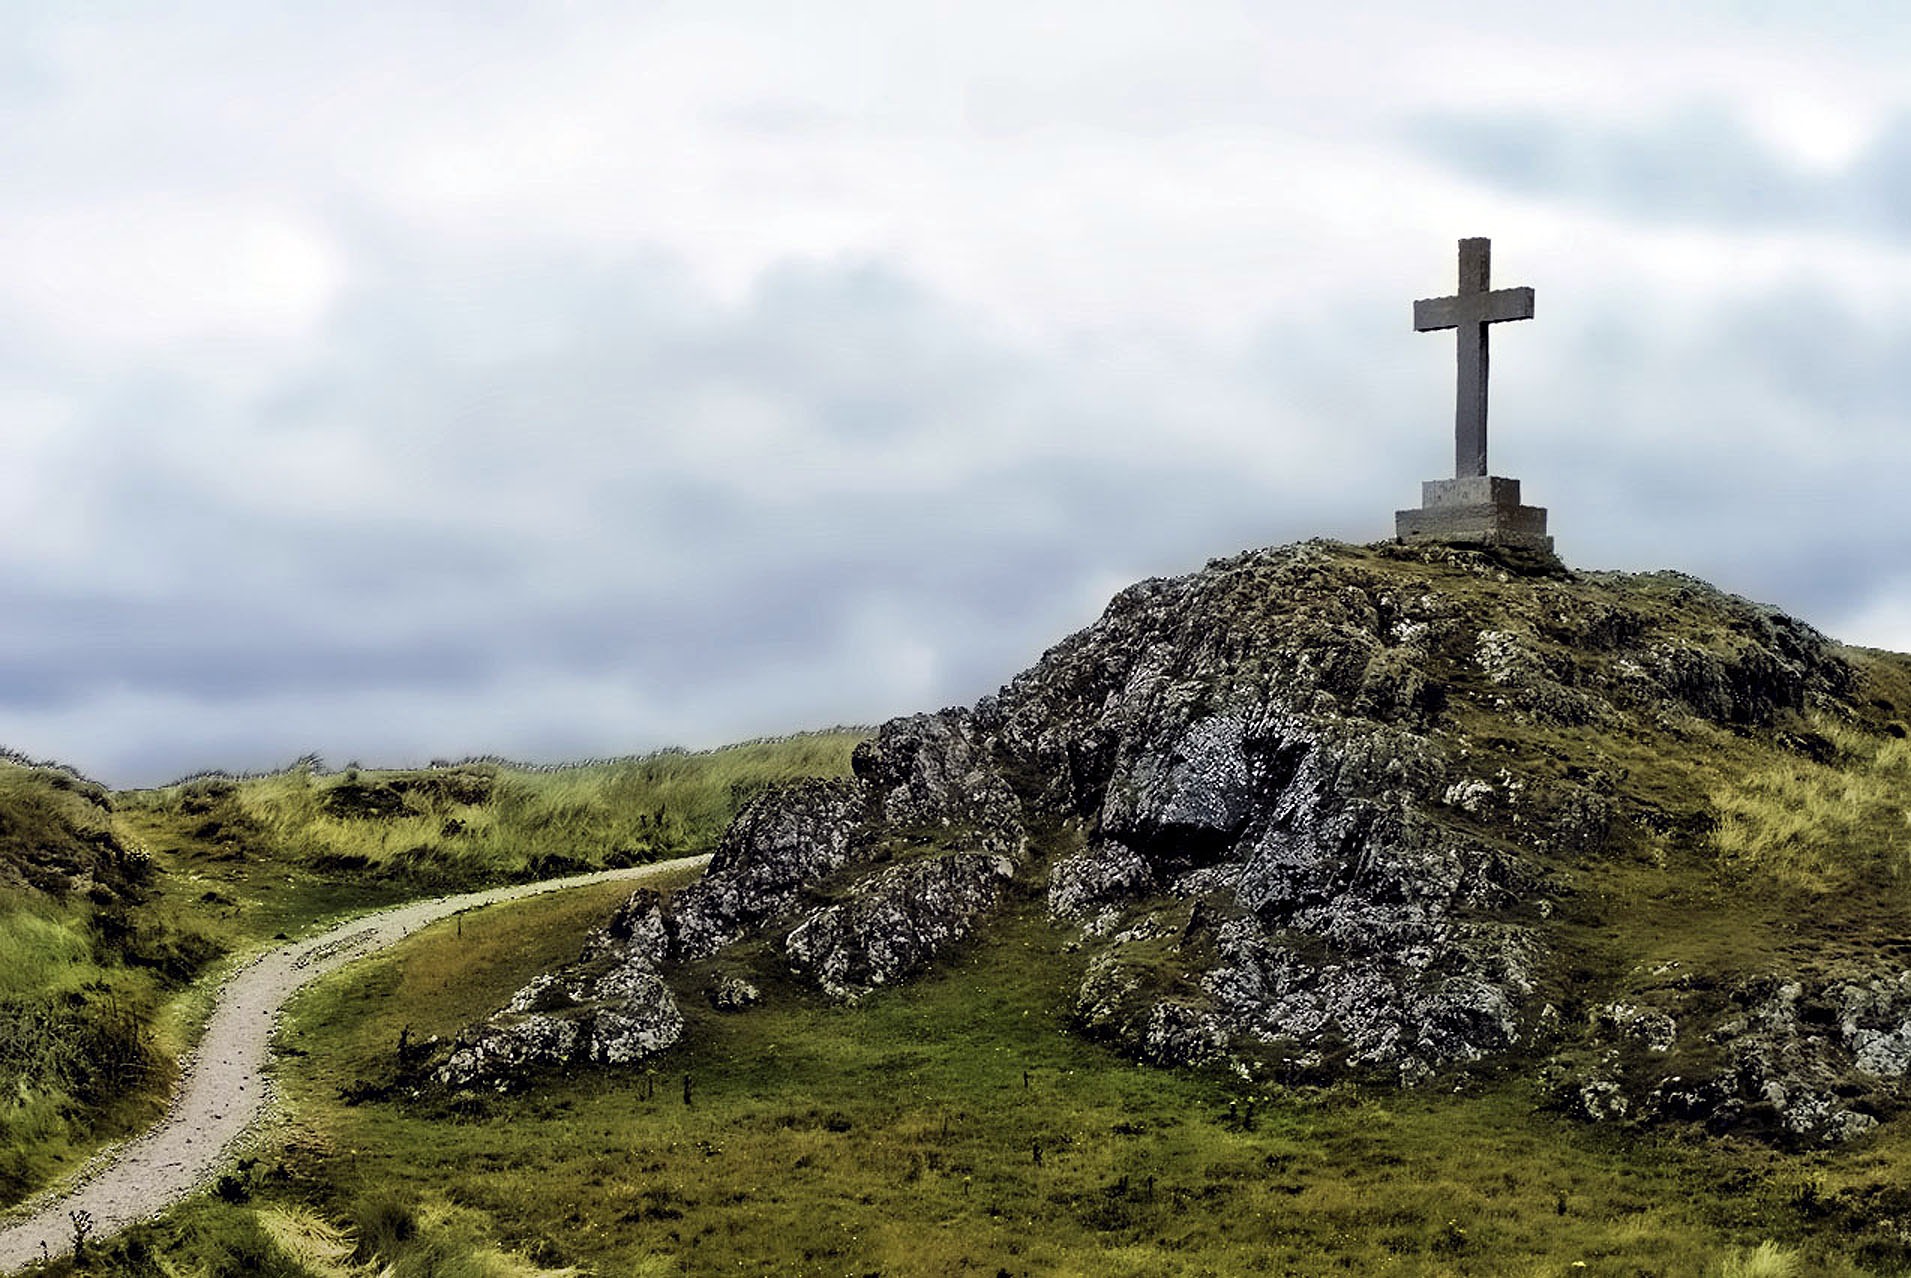
landscape, sea, coast, rock, mountain, cloud, sky, hill, mountain range, cliff, tower, cross, christian, highland, terrain, ridge, summit, ruins, christianity, fell, god, rural area, landform, summit cross, geographical feature, mountainous landforms